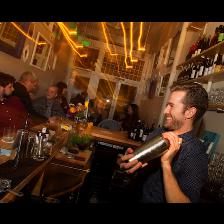
Label: Human